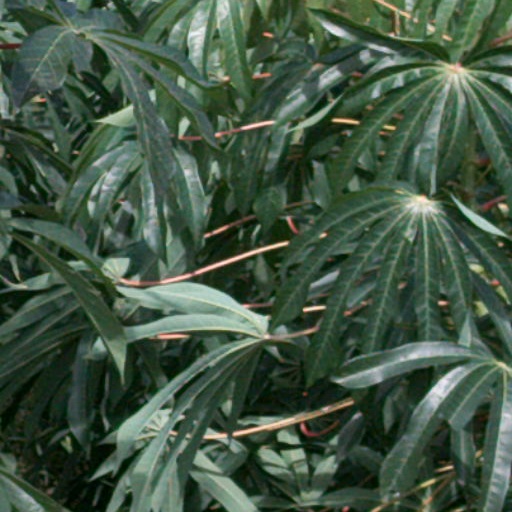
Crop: cassava